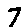
Label: 7